Question: What is blue?
Tambaya: Menene shuɗi?
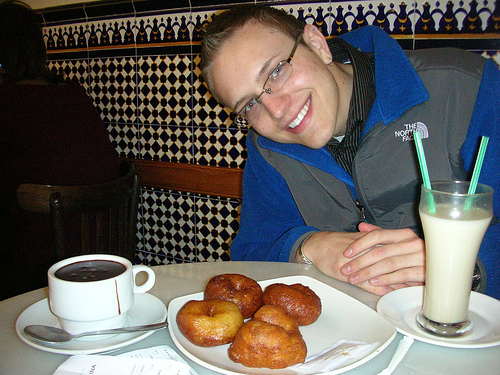
Answer: A jacket.
Amsa: Kwat.